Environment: real
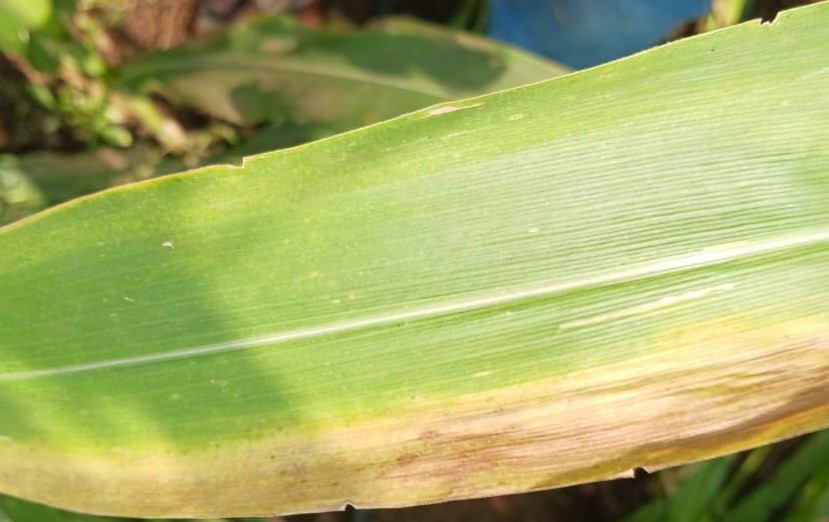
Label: potassium_deficiency